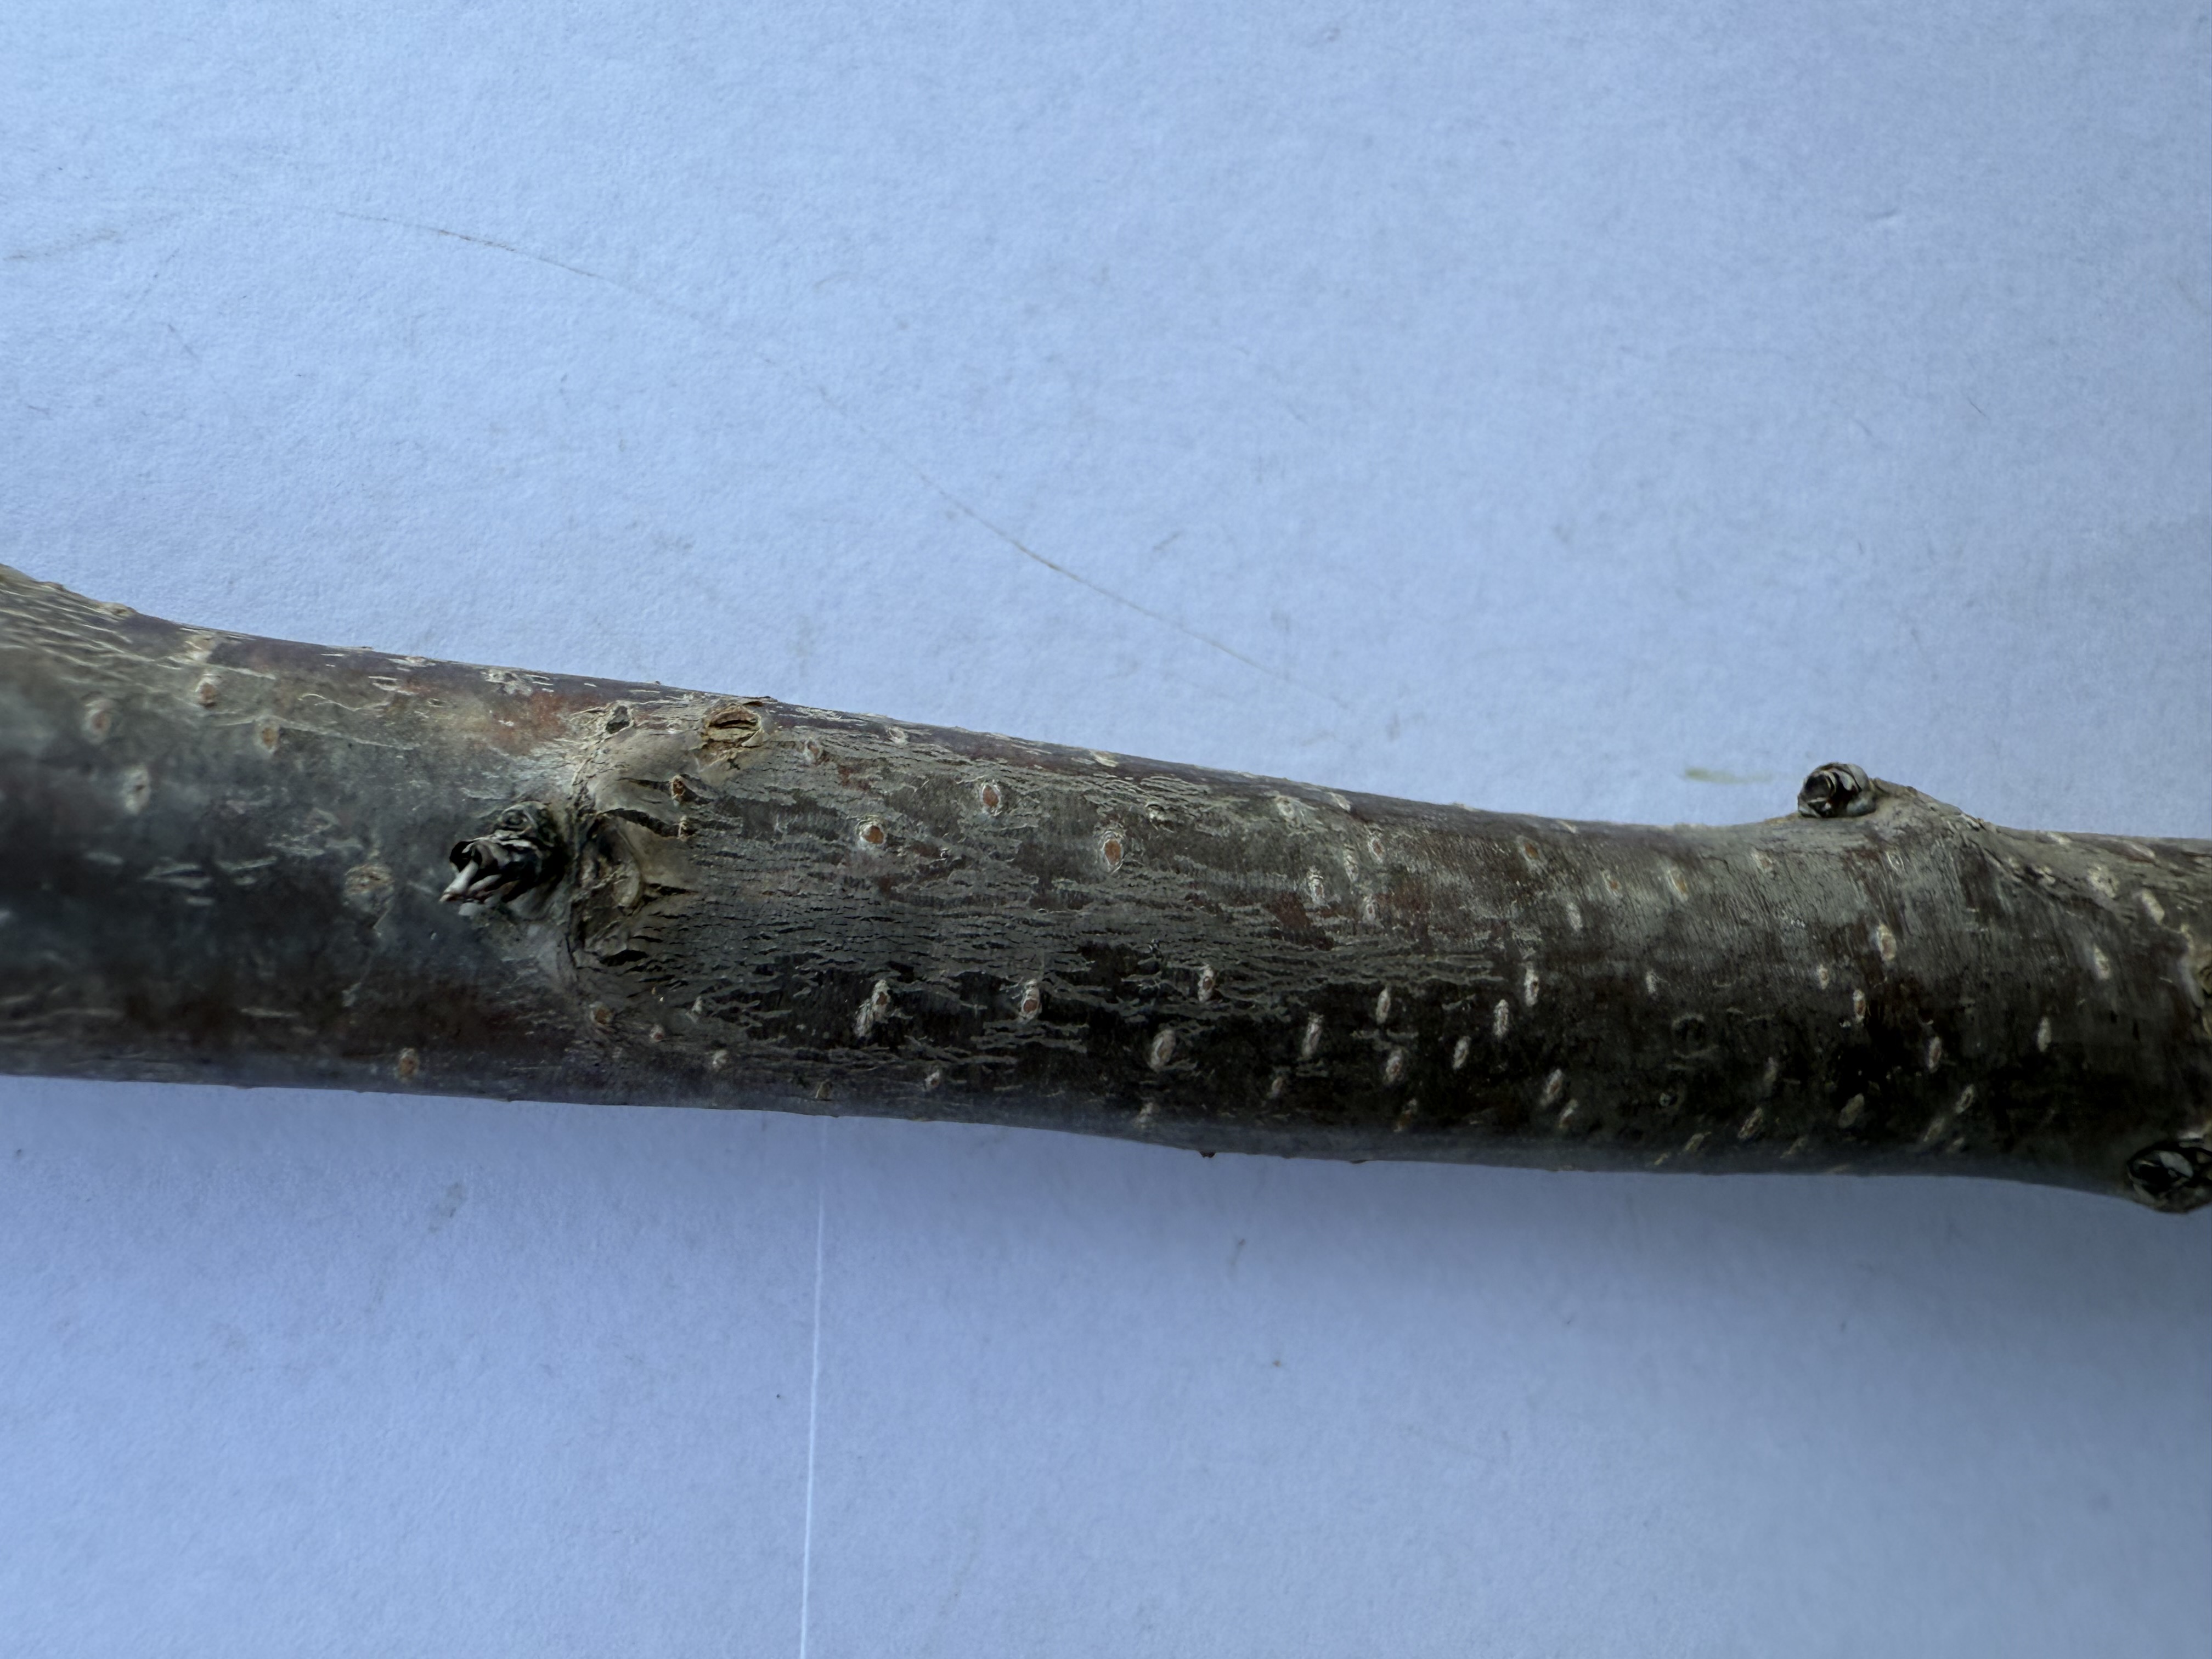
Variety: Sour Cherry